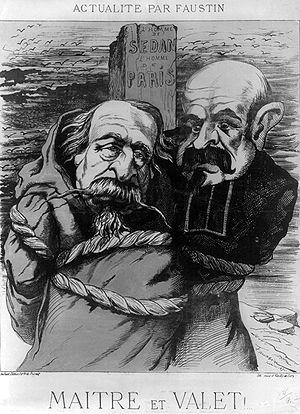
Faustin Betbeder, dit Faustin, est un caricaturiste français.
Louis-Jules Trochu, né au Palais à Belle-Île-en-Mer le 12 mars 1815 et mort à Tours le 7 octobre 1896, est un général de division et homme d'État français sous le Second Empire. Élève de Saint-Cyr et de l'École d'application du Corps royal d'état-major, gouverneur de Paris, il prend le pouvoir à la suite de la proclamation de la République en 1870, et met en place un gouvernement de la Défense nationale le 4 septembre 1870. Il quitte le pouvoir le 17 février 1871 et met fin à son gouvernement après avoir tenté de poursuivre la guerre franco-allemande.